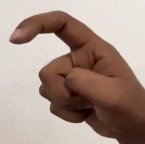
ASL sign: X